Jhulelal Institute of Technology

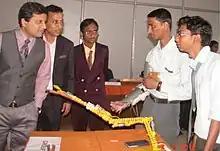
Robotic arm demo - Shikhar 2012. From left: Dr. Harold D’Costa, (Cyber Crime, India), Prof. R.M. Ingle (JIT) and participants

A national level tech-fest, "Shikhar", is conducted every year. Thousands of students from engineering and management colleges across India participate. It is organized at the JIT campus under the aegis of ISTE, JIT Students Chapter. Around 1000 students from 36 engineering colleges from Pune and Tamil Nadu, and Andhra Pradesh Universities along with students from Chandrapur, Wardha, Gondia and Yavatmal districts engineering colleges participate. It is a technical event with various competitions like C-coding, web design, project exhibition, Robo-Race, Line Follower, Wall Follower, and LAN gaming are held.